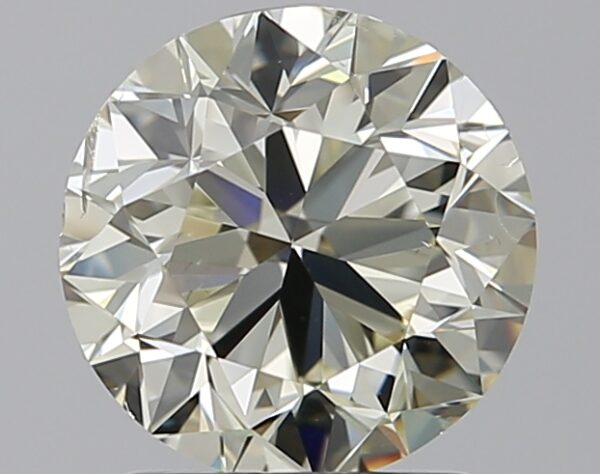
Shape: round
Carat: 1.7
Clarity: SI2
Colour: O-P
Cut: VG
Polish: EX
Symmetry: GD
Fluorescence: N
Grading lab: GIA
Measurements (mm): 7.44 x 7.47 x 4.8